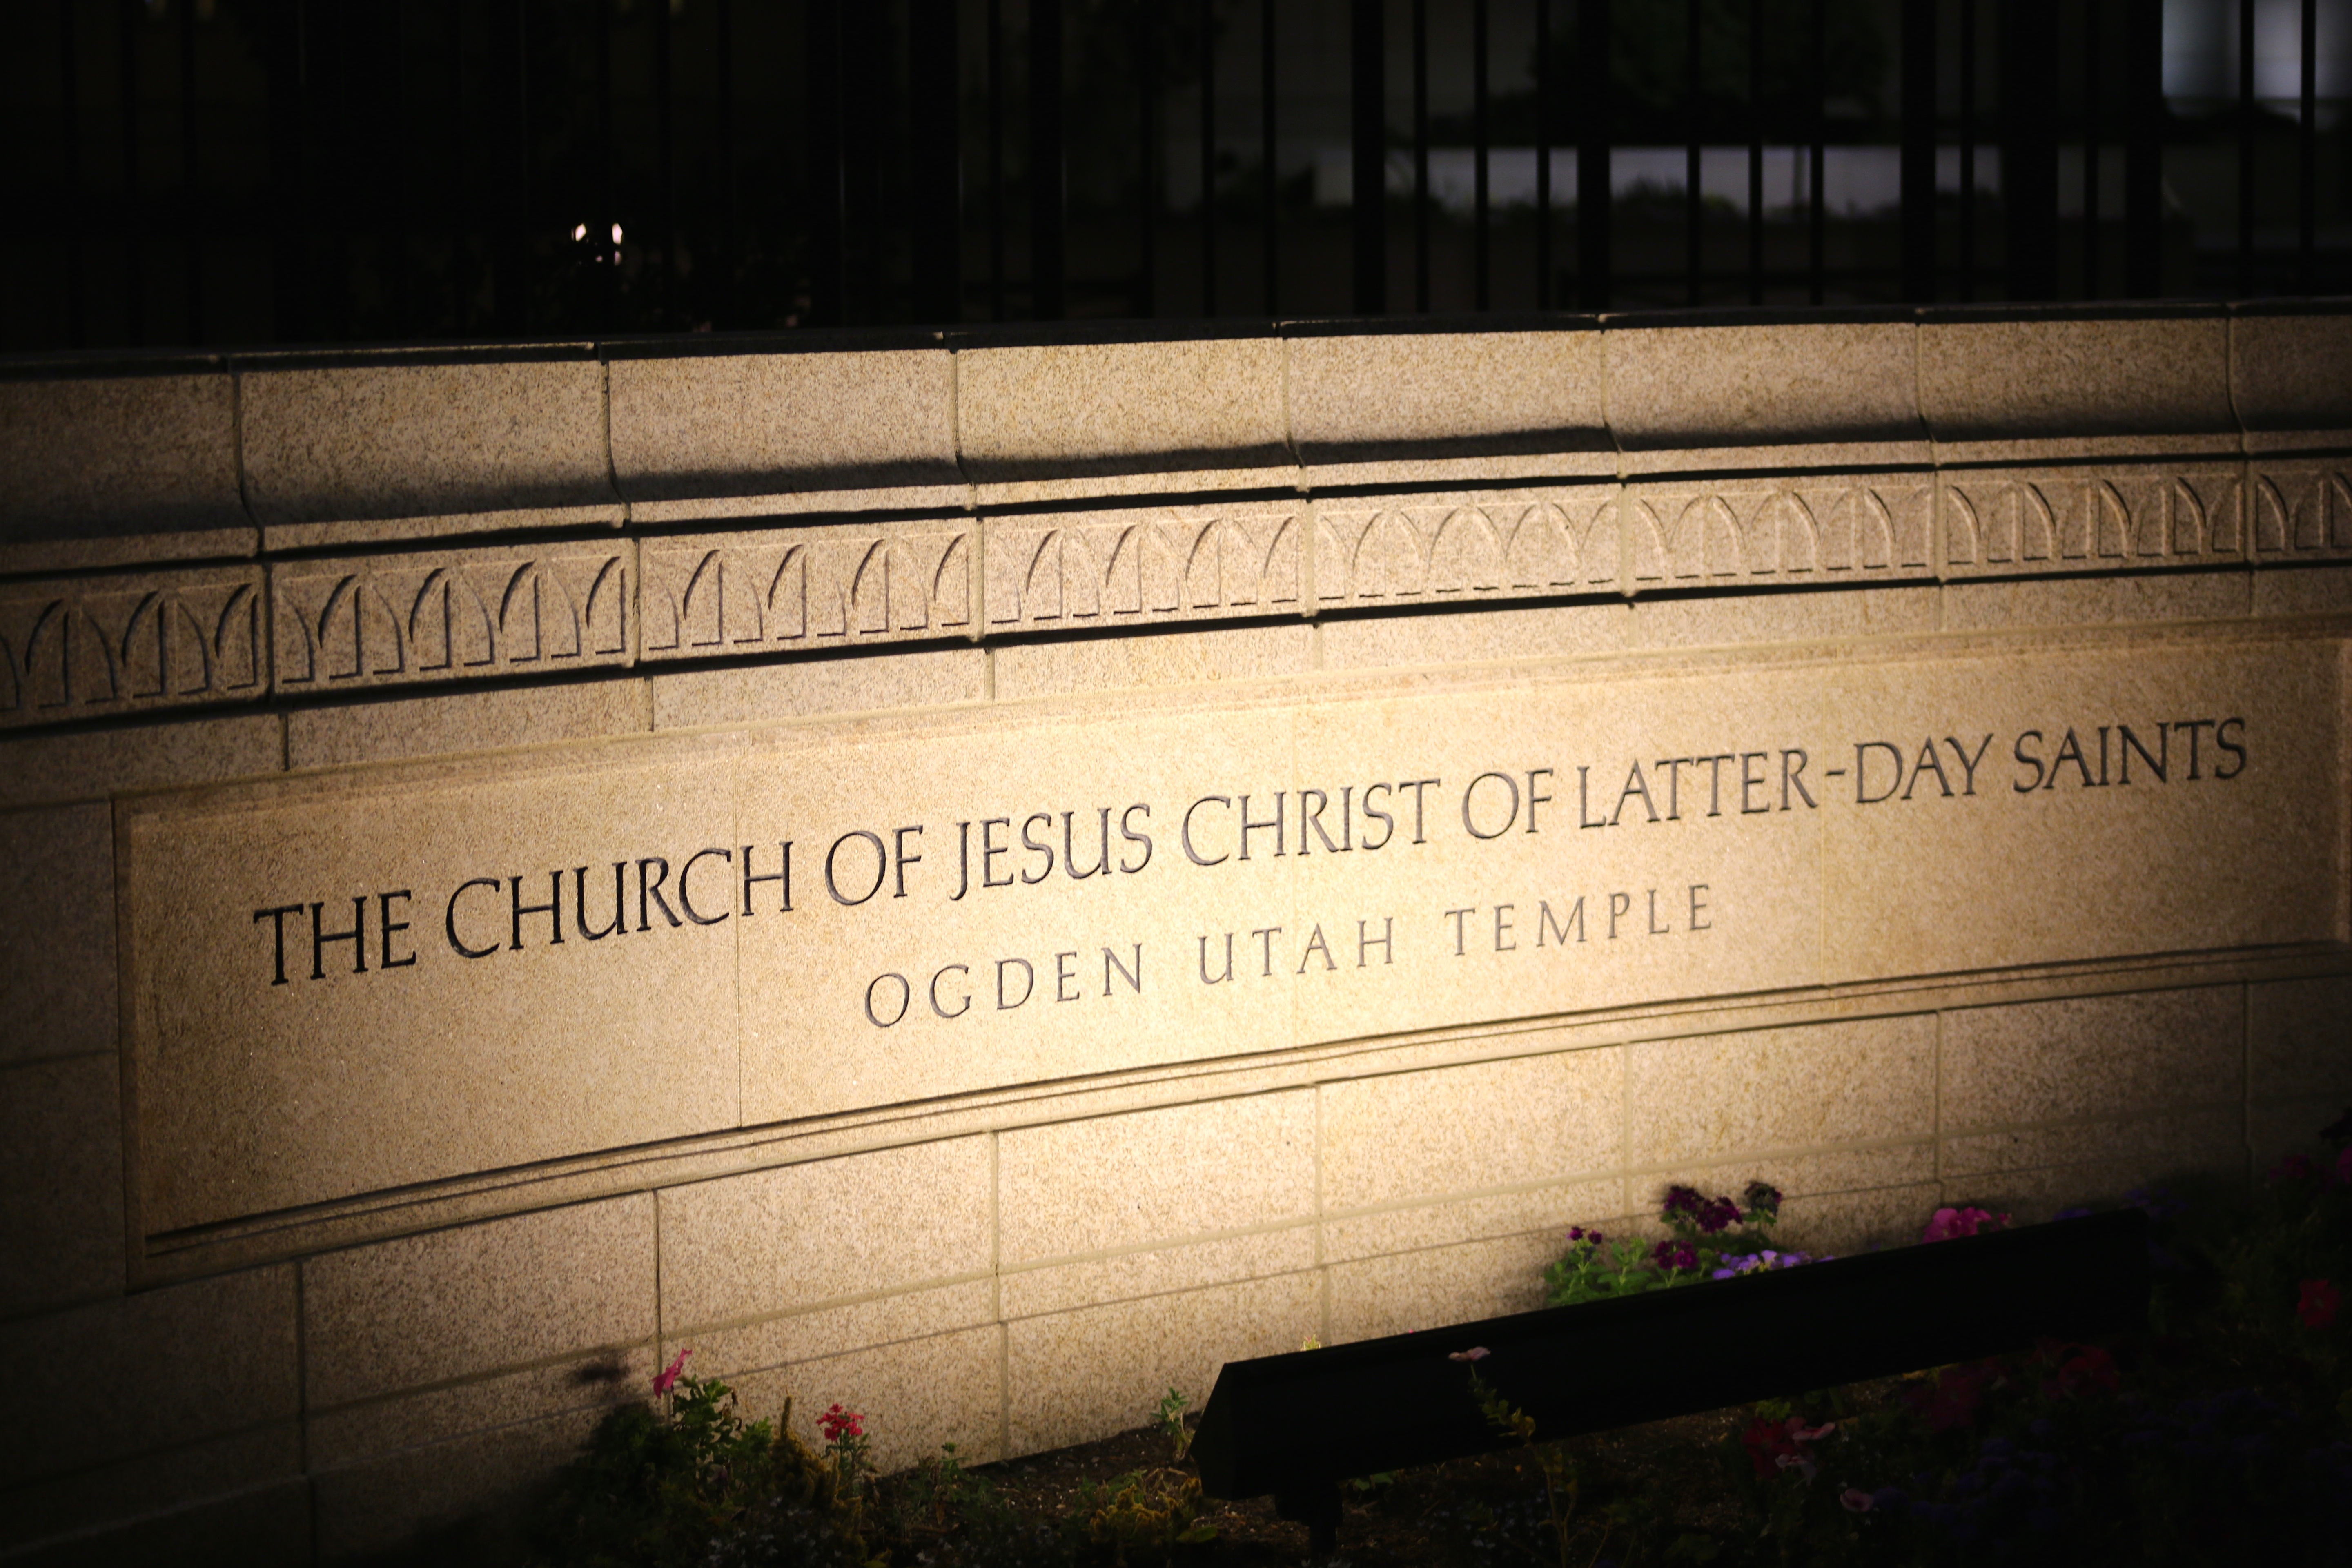
light, night, morning, sign, religion, darkness, church, bible, christ, temple, jesus, shape, mormon